Allen C. Beach

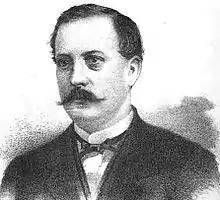
Allen C. Beach

Allen Carpenter Beach (October 9, 1825 – October 17, 1918) was an American lawyer and politician from New York who served the lieutenant governor of New York from 1869 to 1872.